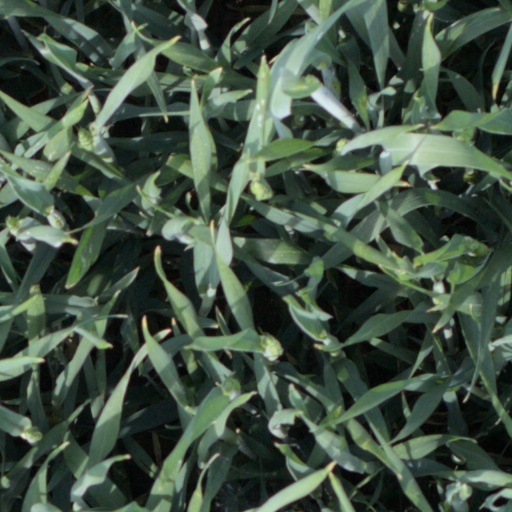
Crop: wheat